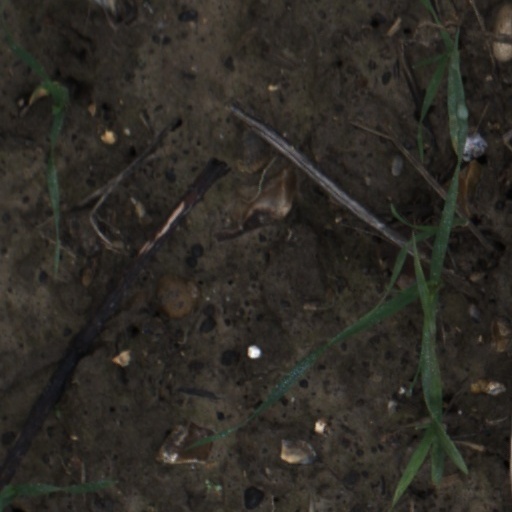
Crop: wheat